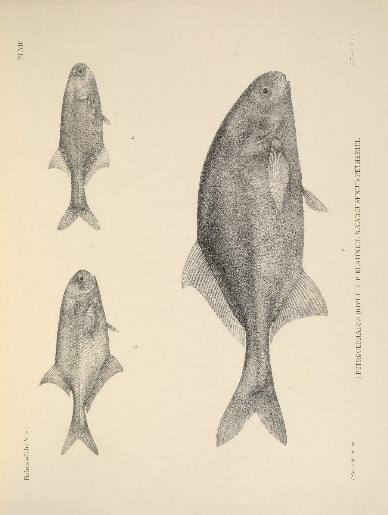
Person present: No